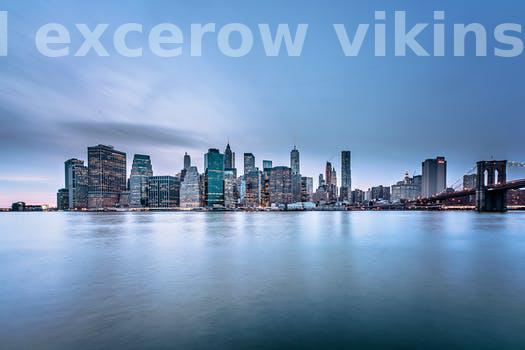
Label: Watermark